Dan Franck

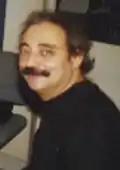
Dan Franck

Dan Franck (born 17 October 1952 in Paris) is a French novelist and screenwriter.